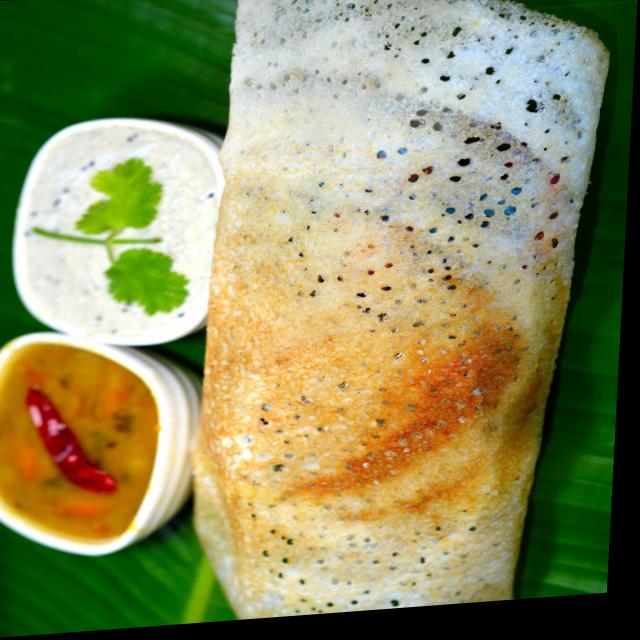
Dish: masala_dosa